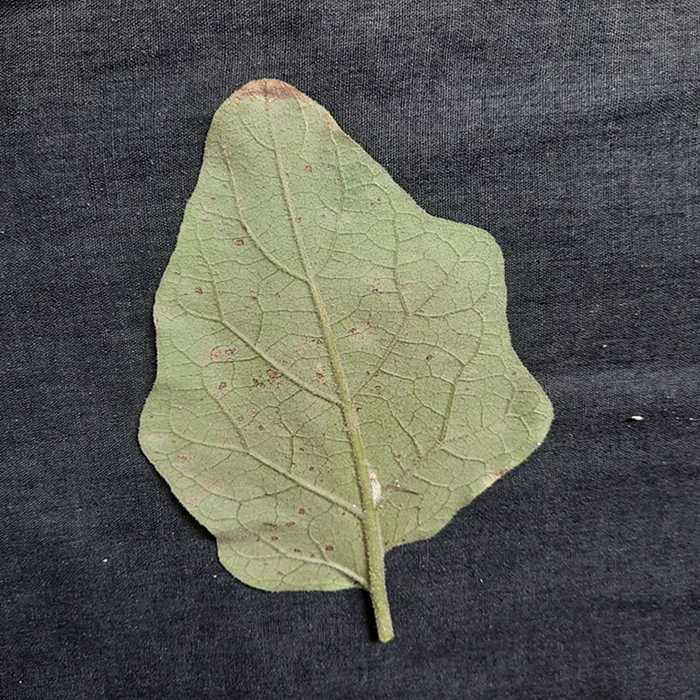
Plant: Eggplant
Label: Eggplant Cercopora leaf spot